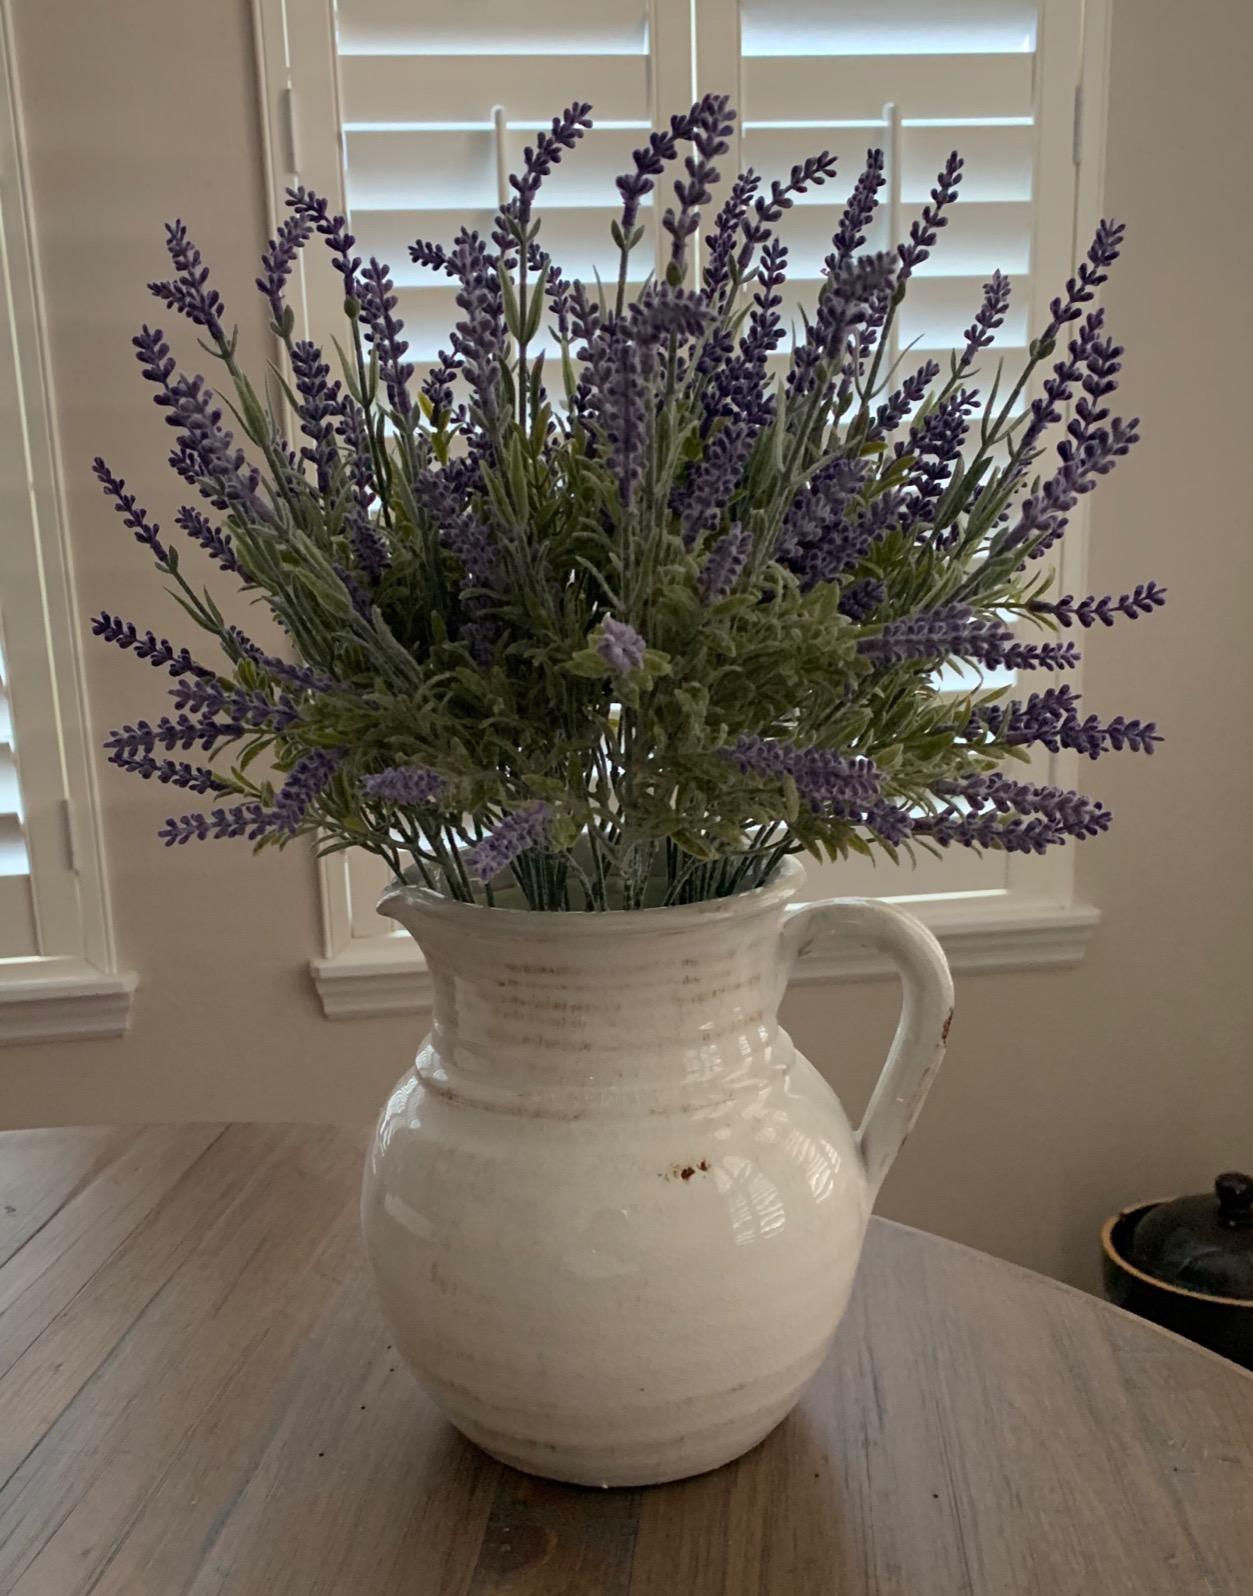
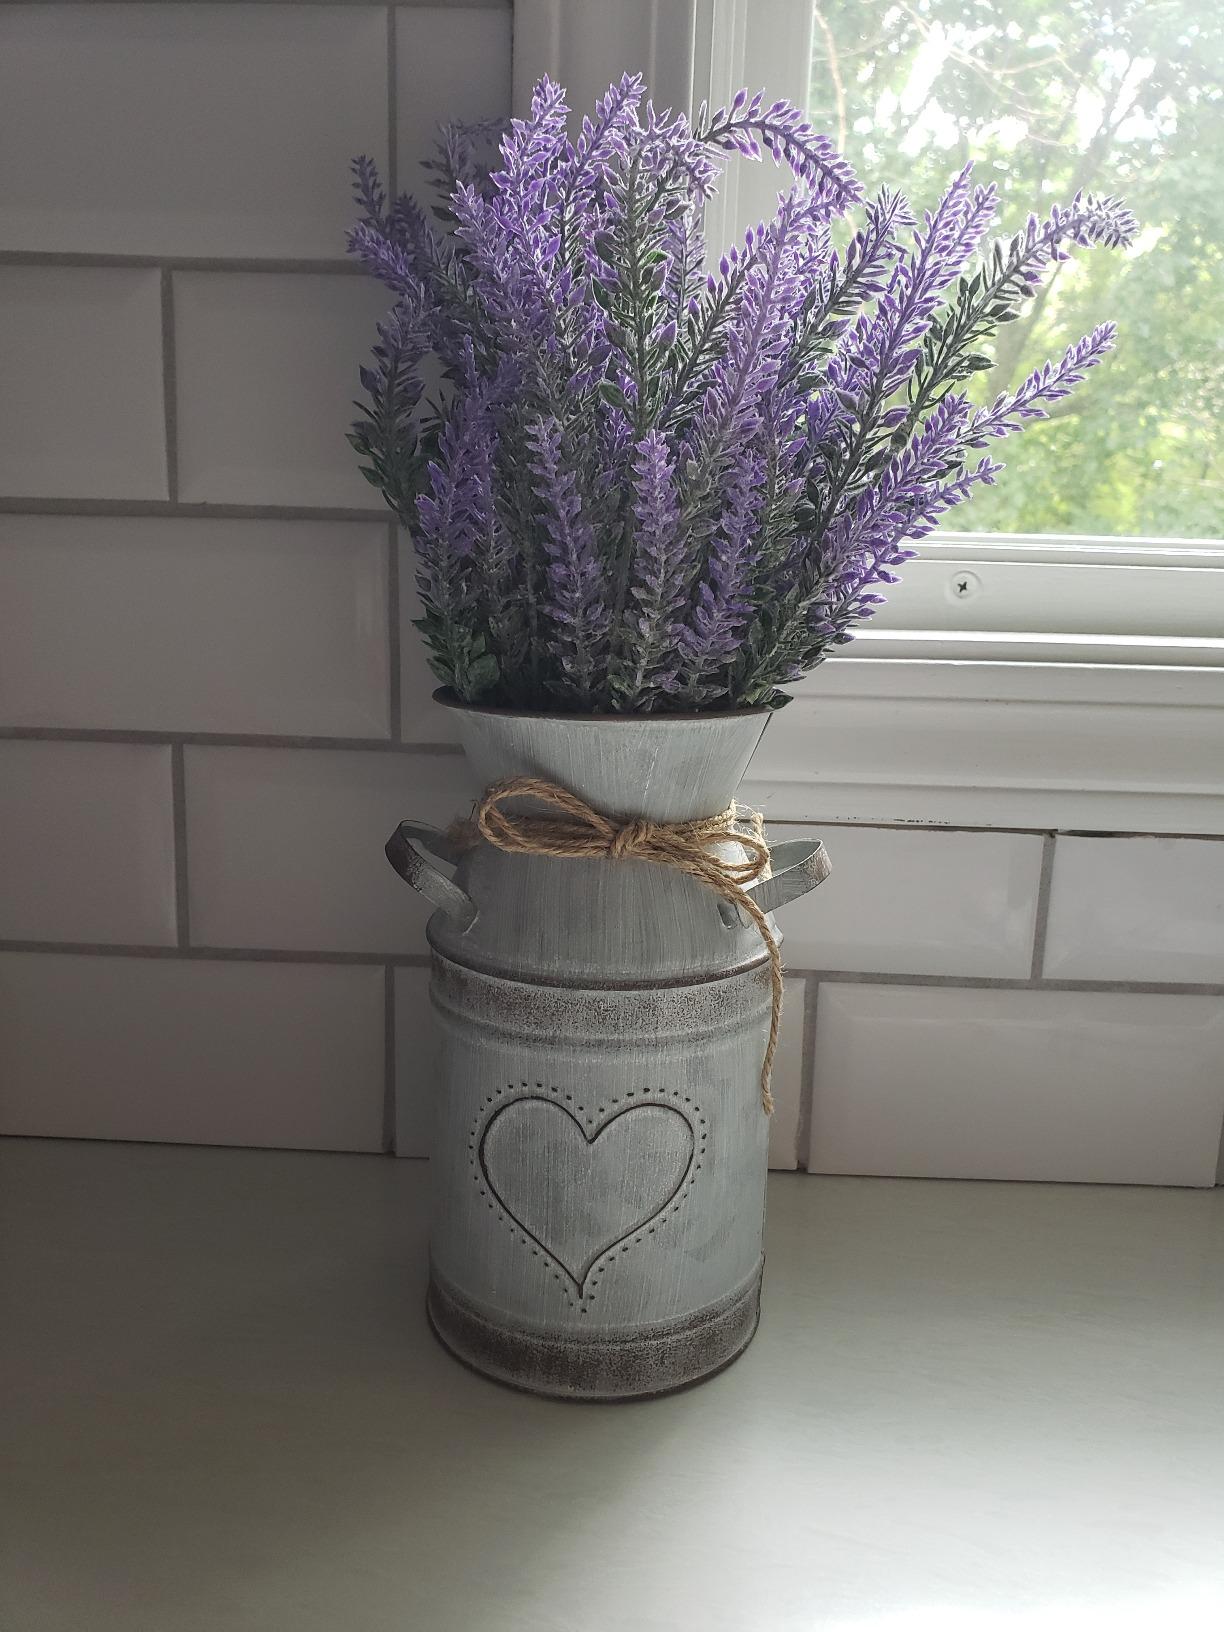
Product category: vase
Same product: no